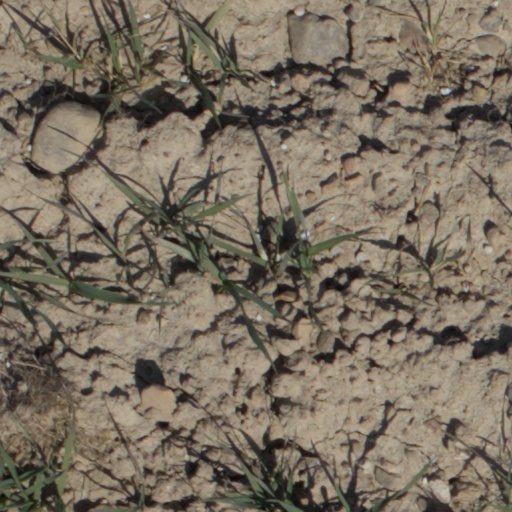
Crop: wheat